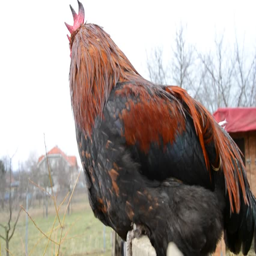
rooster sitting on the fence at farmyard